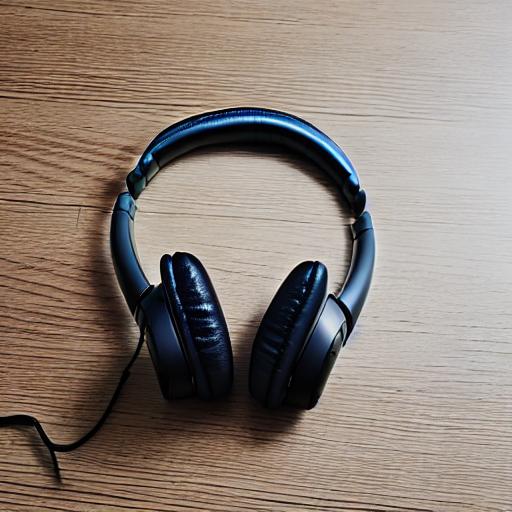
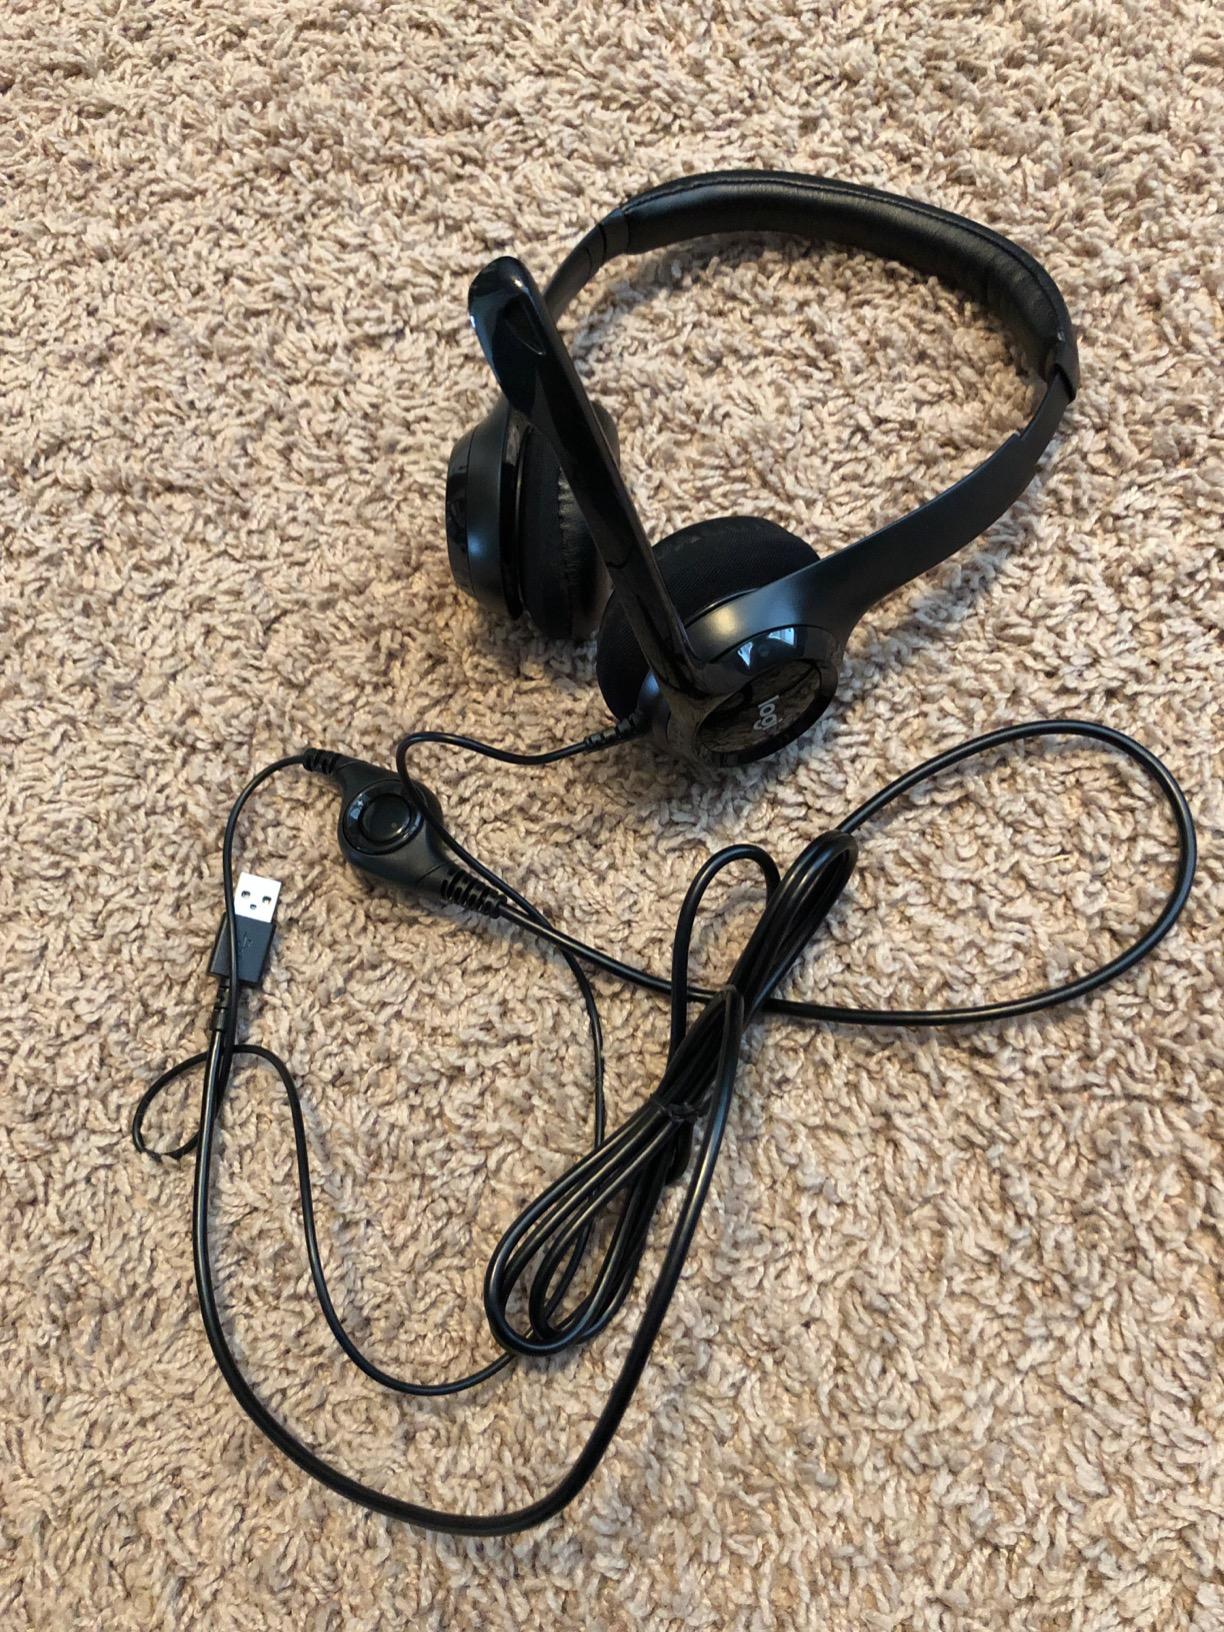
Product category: headphones
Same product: no